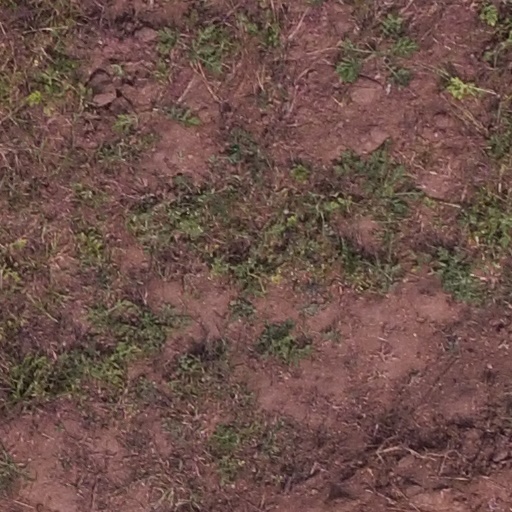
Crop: maize; corn